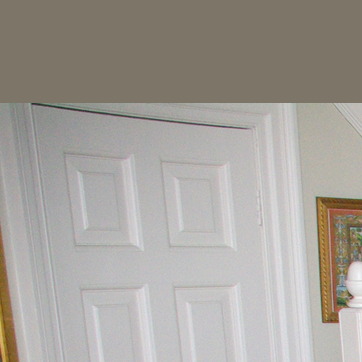
Material: painted